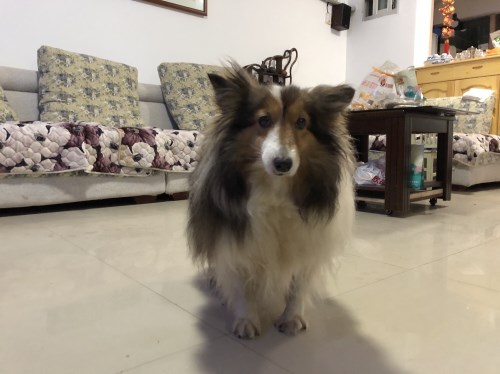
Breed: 274-n000110-Shetland_sheepdog